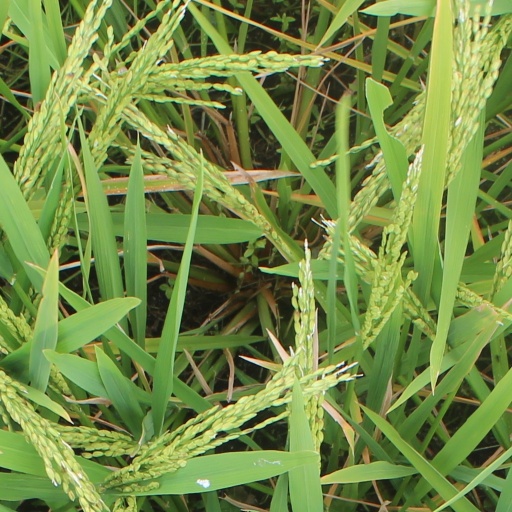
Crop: rice